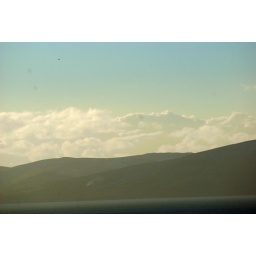
I think it's only gonna work if it's in black and white cos the sky was changing colour so quickly